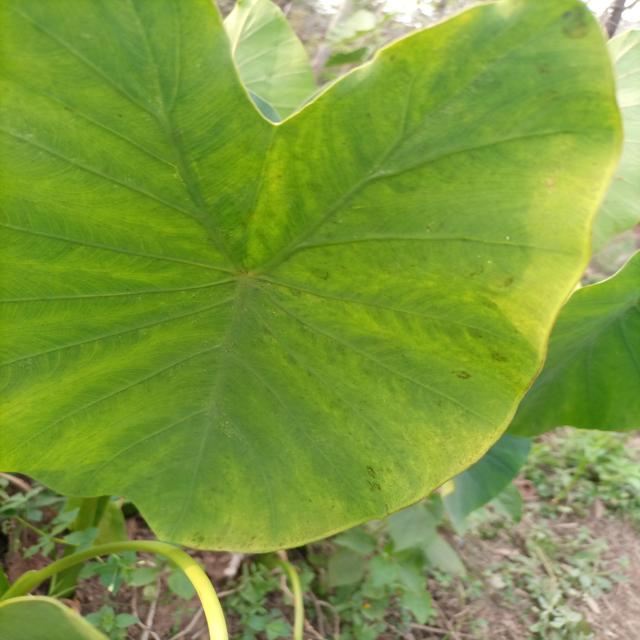
Label: Early_Blight